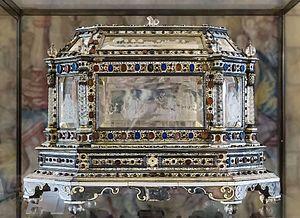
Prudent de Narbonne est un saint des Églises chrétiennes, né dans une famille noble de Narbonne au IIIᵉ siècle. Saint Prudent est célébré le 6 octobre.
La cathédrale Saint-Just-et-Saint-Pasteur est le monument le plus prestigieux de la ville de Narbonne. Elle a rang de cocathédrale du diocèse de Carcassonne et Narbonne. Caractéristique du style gothique méridional, elle a remplacé des lieux de culte édifiés au centre de la ville dès le IVᵉ siècle. Sa particularité réside dans le fait qu'elle est inachevée et que sa hauteur sous voûte en fait la quatrième plus haute de France. Ce monument, presque disproportionné au regard du reste de la ville, fut l'un des chantiers les plus ambitieux de la France médiévale et l'une des œuvres les plus savantes du début du XIVᵉ siècle.